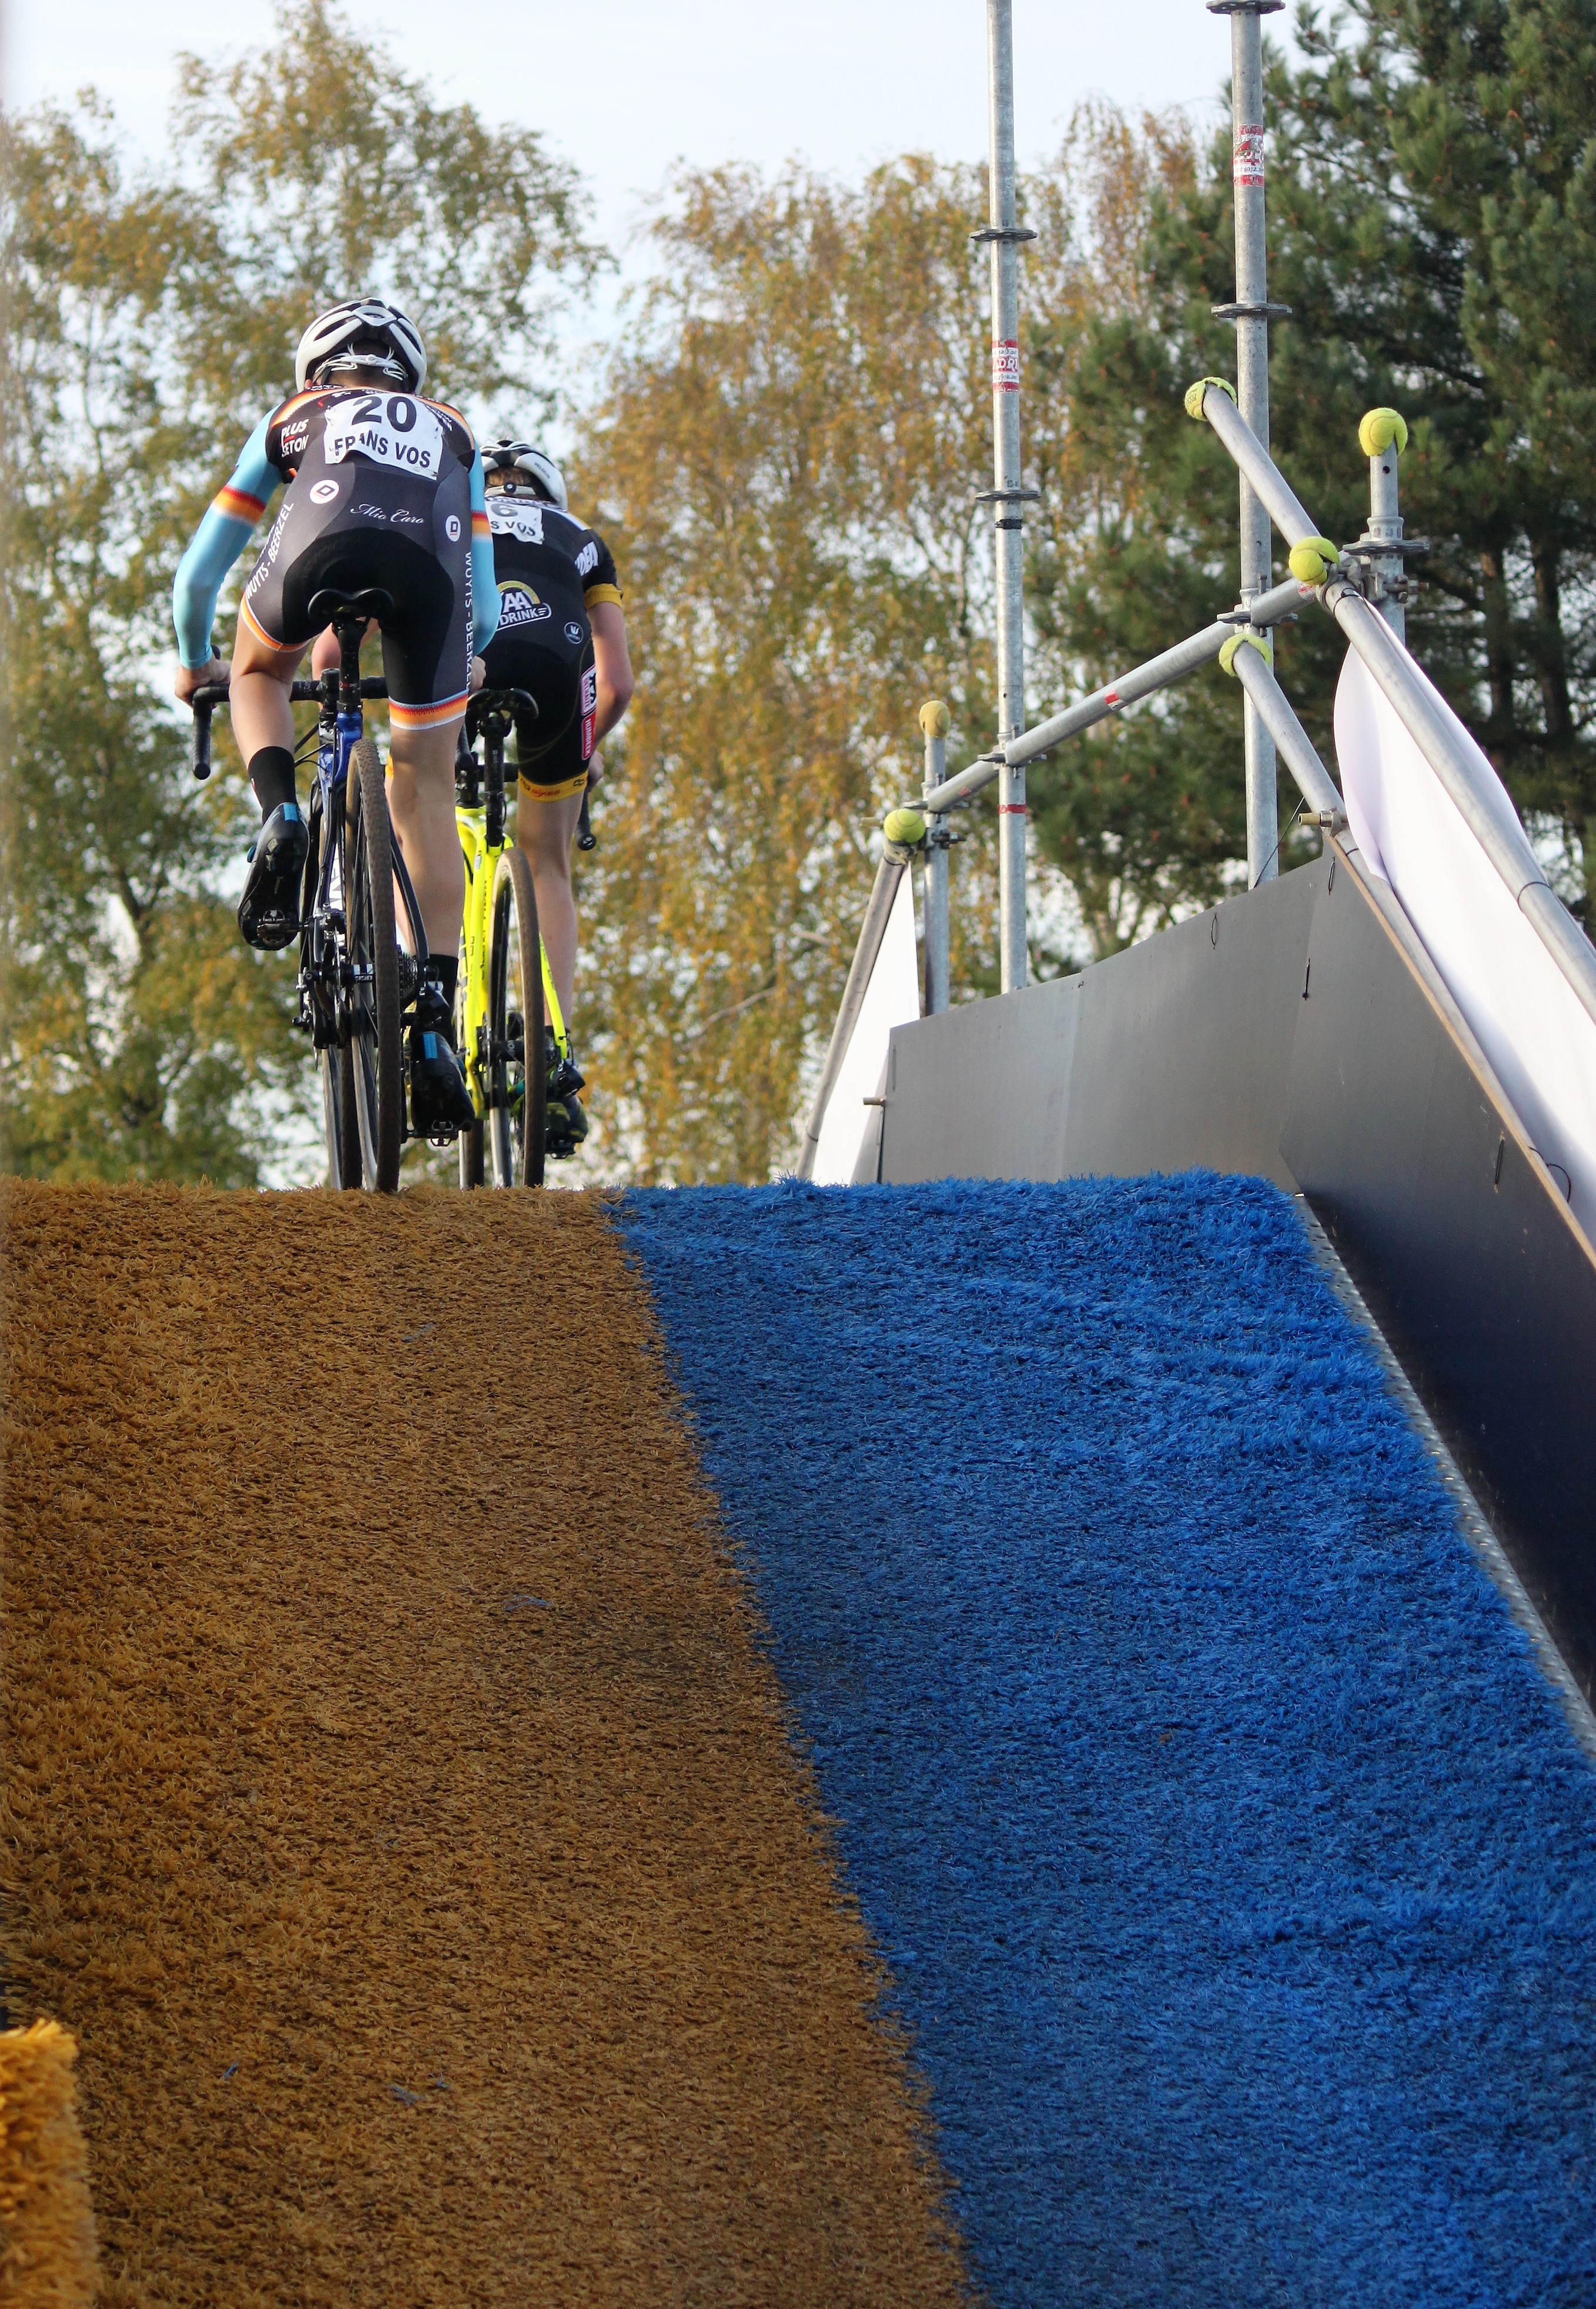
cycling, cycle sport, land vehicle, bicycle, bicycle racing, cyclo cross, vehicle, mountain bike, sports equipment, road bicycle, soil, tree, bicycle motocross, race, racing bicycle, recreation, cyclo cross bicycle, hybrid bicycle, cross country cycling, mountain biking, road cycling, lane, adventure, extreme sport